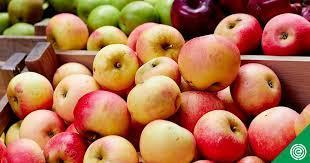
Label: apples